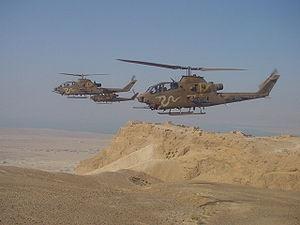
Bell Aircraft Corporation est un constructeur aéronautique américain fondé le 10 juillet 1935. Après avoir construit des avions de combat durant la Seconde Guerre mondiale, mais aussi le premier avion à avoir franchi le mur du son, l'entreprise s'est spécialisée dans la construction d'hélicoptères. En janvier 1976, Bell Helicopter Corporation est devenu Bell Helicopter Textron.